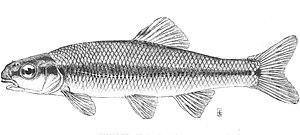
Les poisson du genre Pimephales sont de la famille des cyprinidées. Le genre est constitué de quatre espèces toutes localisé en Amérique du Nord.
Cette liste commentée recense l'ichtyofaune d'eau douce au Québec. Elle répertorie les espèces de poissons dulçaquicoles québécois actuels et celles qui ont été récemment classifiées comme éteintes. Cette liste comporte 120 espèces réparties en 19 ordres et 26 familles, dont deux sont « en danger » et deux autres sont « vulnérables ».
Le Ventre-pourri ou Méné à museau arrondi est un poisson de la famille des Cyprinidées.